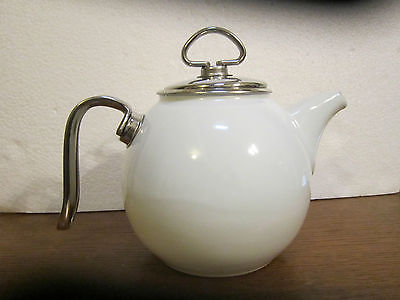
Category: kettle